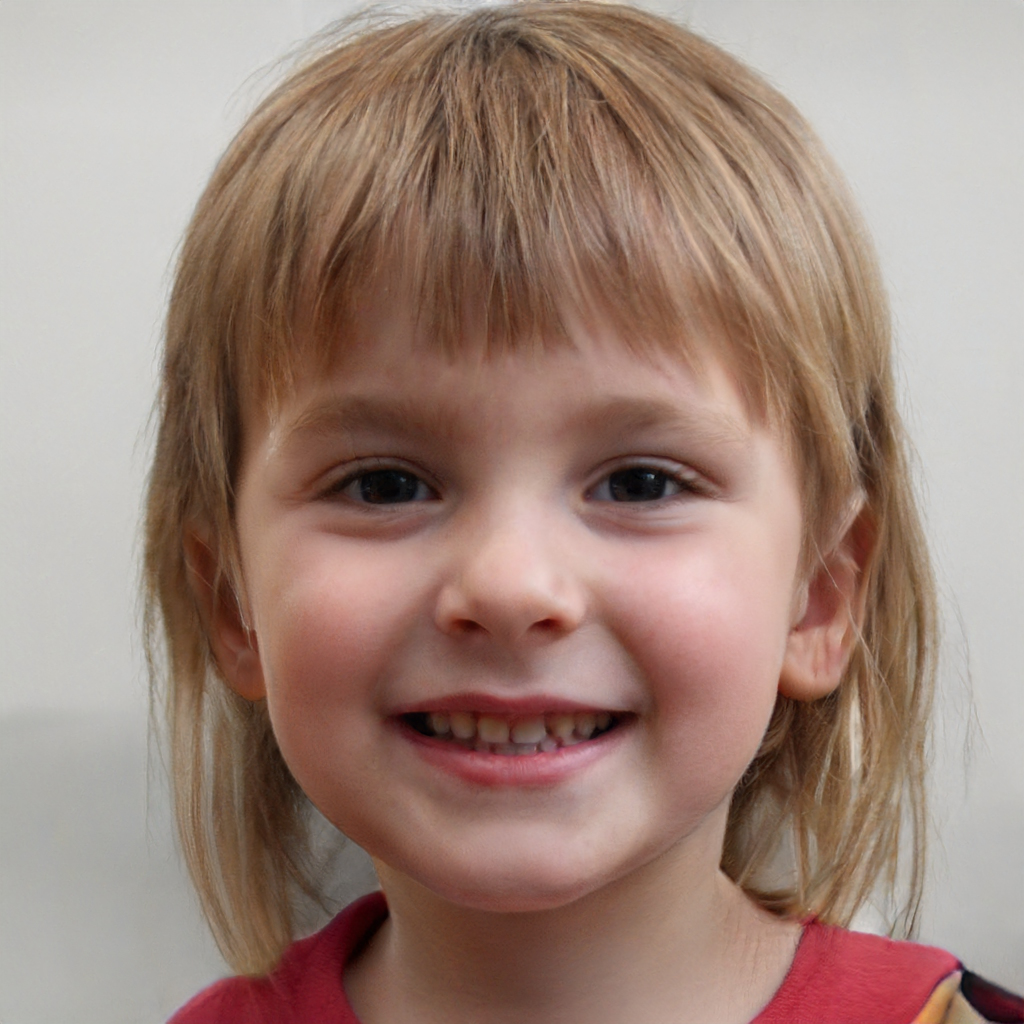
Label: Colored